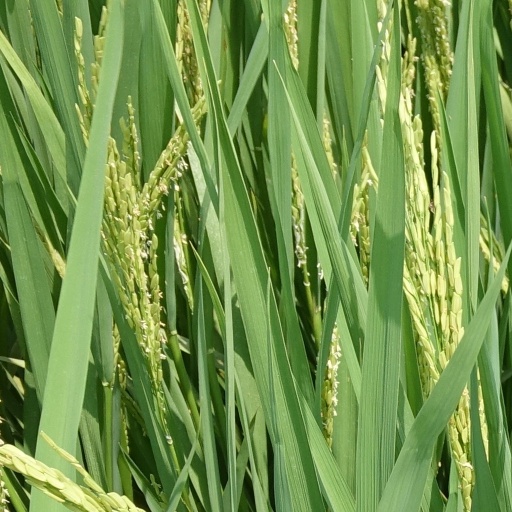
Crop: rice